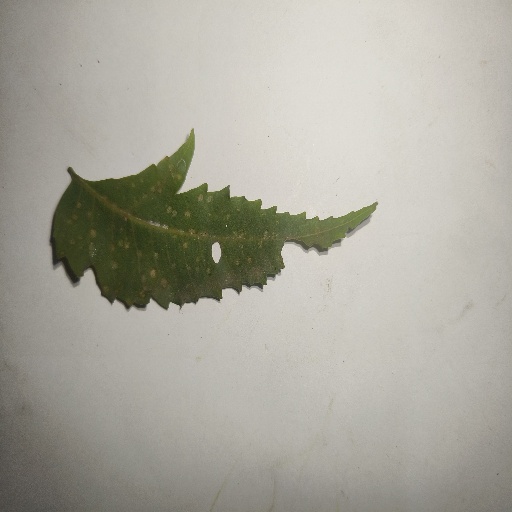
Species: Neem
Leaf condition: Shot Hole Leaf